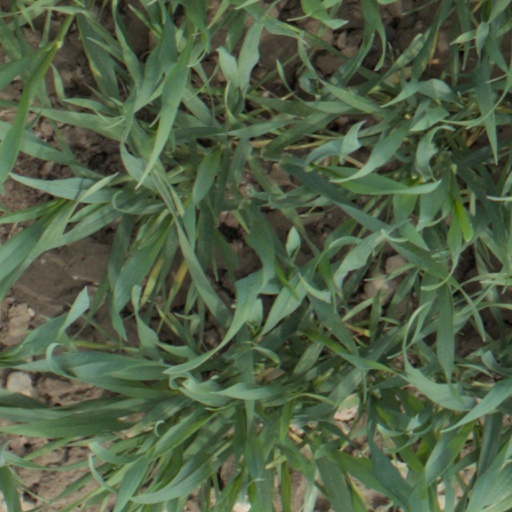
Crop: wheat